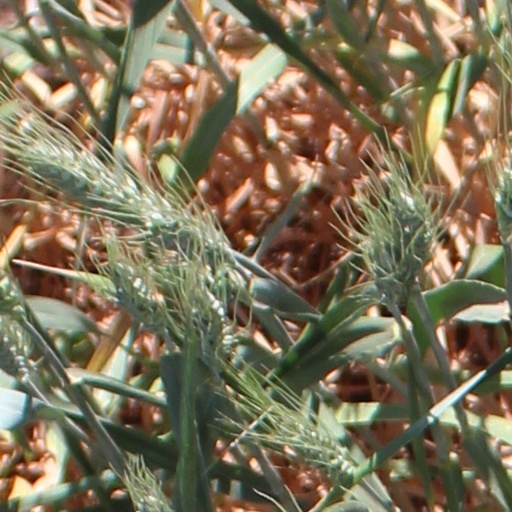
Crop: wheat